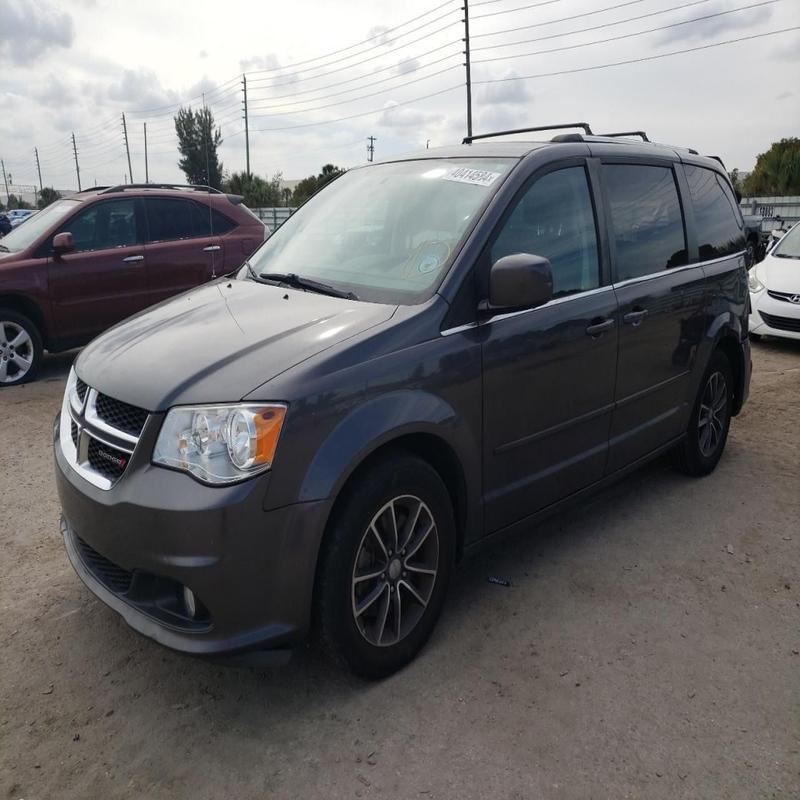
Aucun dommage détecté.
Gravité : aucun